2017 United States–Saudi Arabia arms deal

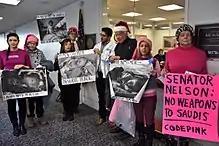
Code Pink protesting senators supporting Saudi arms deal, December 2017

On June 5, 2017, Bruce Reidel of the Brookings Institution wrote that the arms deal consisted of "a bunch of letters of interest or intent, but not contracts." On June 13, the United States Senate narrowly rejected an effort to block part of deal and approved the sale of $500 million worth of American weapons. The approval of the deal was opposed by various lawmakers, including GOP Senators Mike Lee, Rand Paul, Todd Young and Dean Heller, along with most Democratic Senators who voted to advance the measure in order to block the sale, citing the human rights violations by Saudi Arabia in the Yemeni Civil War and human rights violations at home. Among the senators who voted against moving the measure to block the sale were Democrats Joe Donnelly, Claire McCaskill, Bill Nelson, Joe Manchin and Mark Warner along with Republicans including Majority Leader Mitch McConnell, Bob Corker and John McCain.